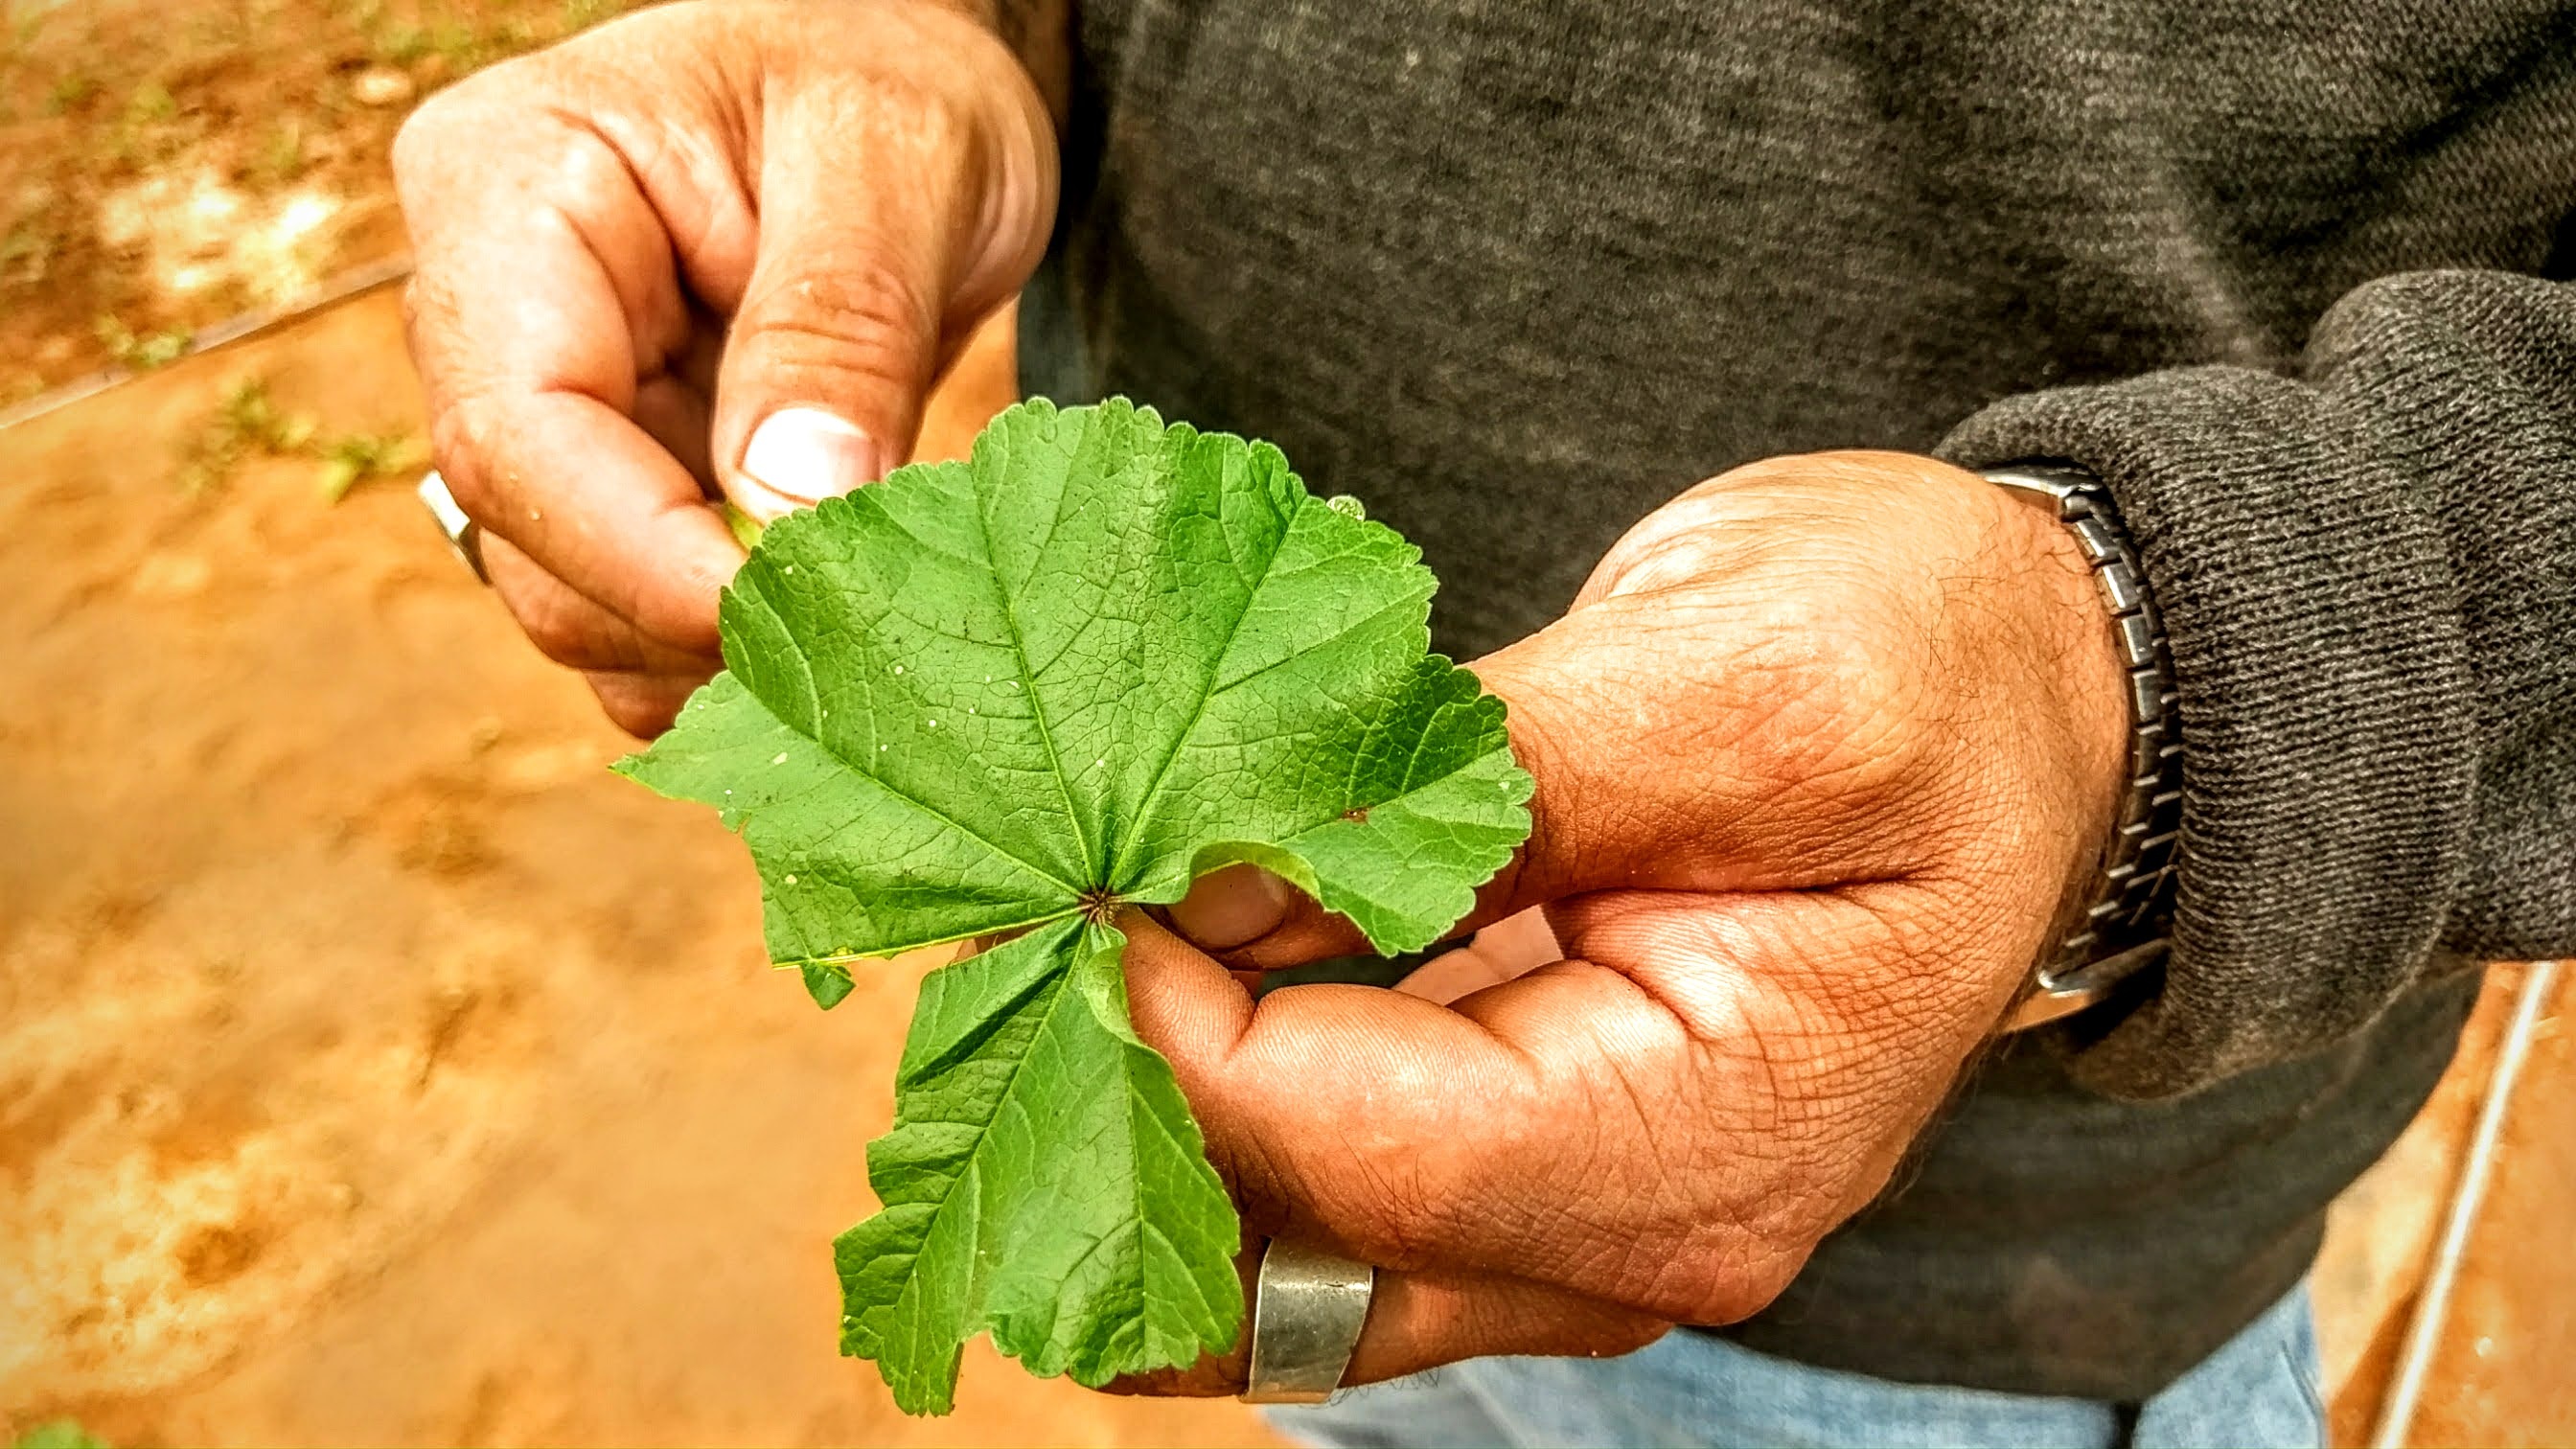
hand, nature, plant, field, leaf, flower, food, green, produce, vegetable, crop, natural, soil, agriculture, hold, greenhouse, close up, carving, leave, flowering plant, land plant